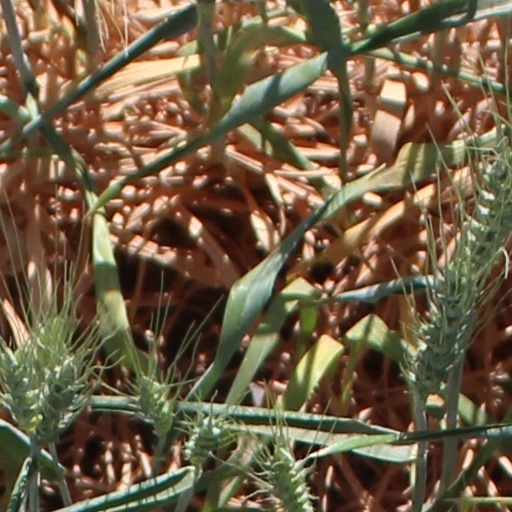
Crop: wheat